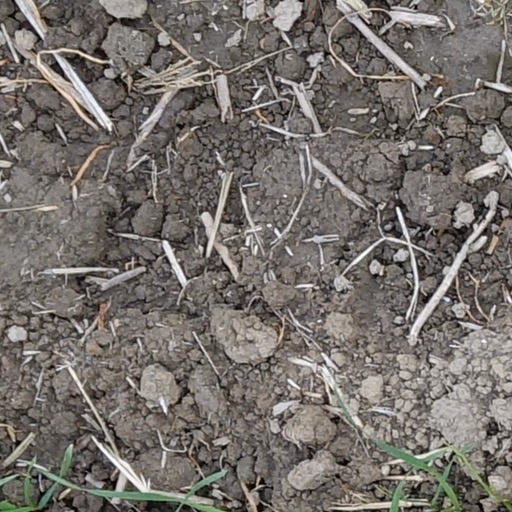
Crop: wheat